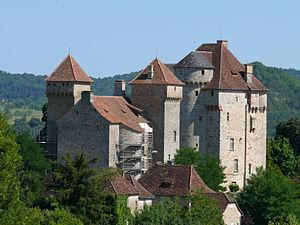
Curemonte - Châteaux des Plas et de Saint-Hilaire
Un certain nombre d'œuvres cinématographiques et télévisuelles ont été tournés dans le département de la Corrèze.
Curemonte est une commune française située dans le département de la Corrèze en région Nouvelle-Aquitaine.
Les châteaux de Saint-Hilaire et Plas forment un ensemble de deux châteaux situés dans la commune de Curemonte en Corrèze, en Nouvelle-Aquitaine en France.